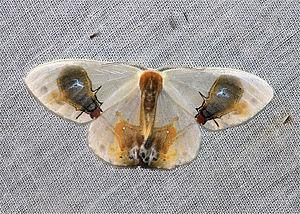
Macrocilix maia est une espèce d’insectes lépidoptères de la famille des Drepanidae et du genre Macrocilix.